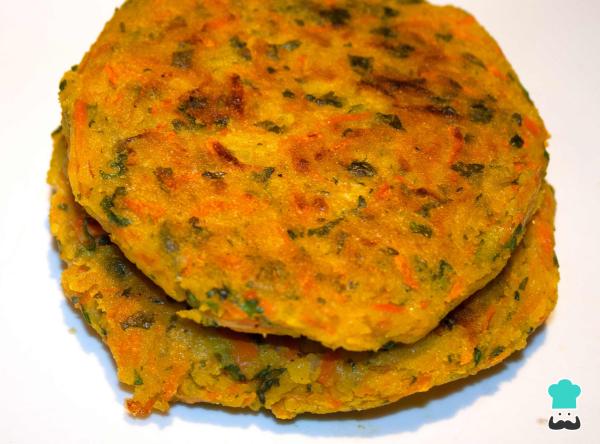
¡Que desayuno tan rico y ligero! Incluso puedes repetir y comerte más de una de estas riquísimas arepas de zanahoria fitness sin temer afectar tu figura.Si deseas aprender más recetas de cómo hacer arepas sin harina puedes curiosear con las recetas de cachapa de auyama y plátano o la de las cachapas de auyama sin harina.¿Te gustaron estas arepas? ¿Cómo las harías tu? Estamos curiosos, por favor comparte con nosotros una foto y tú interesante experiencia.